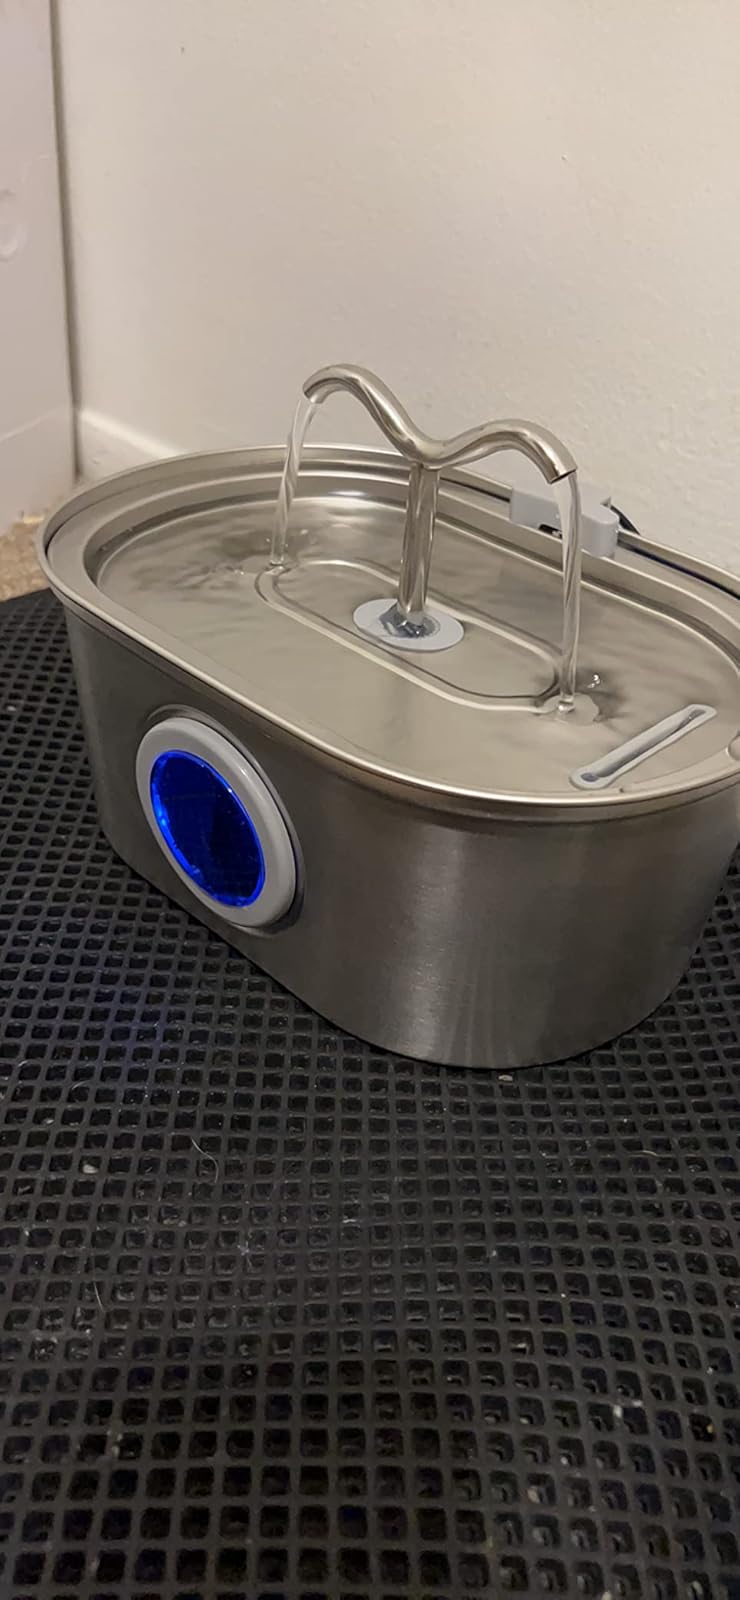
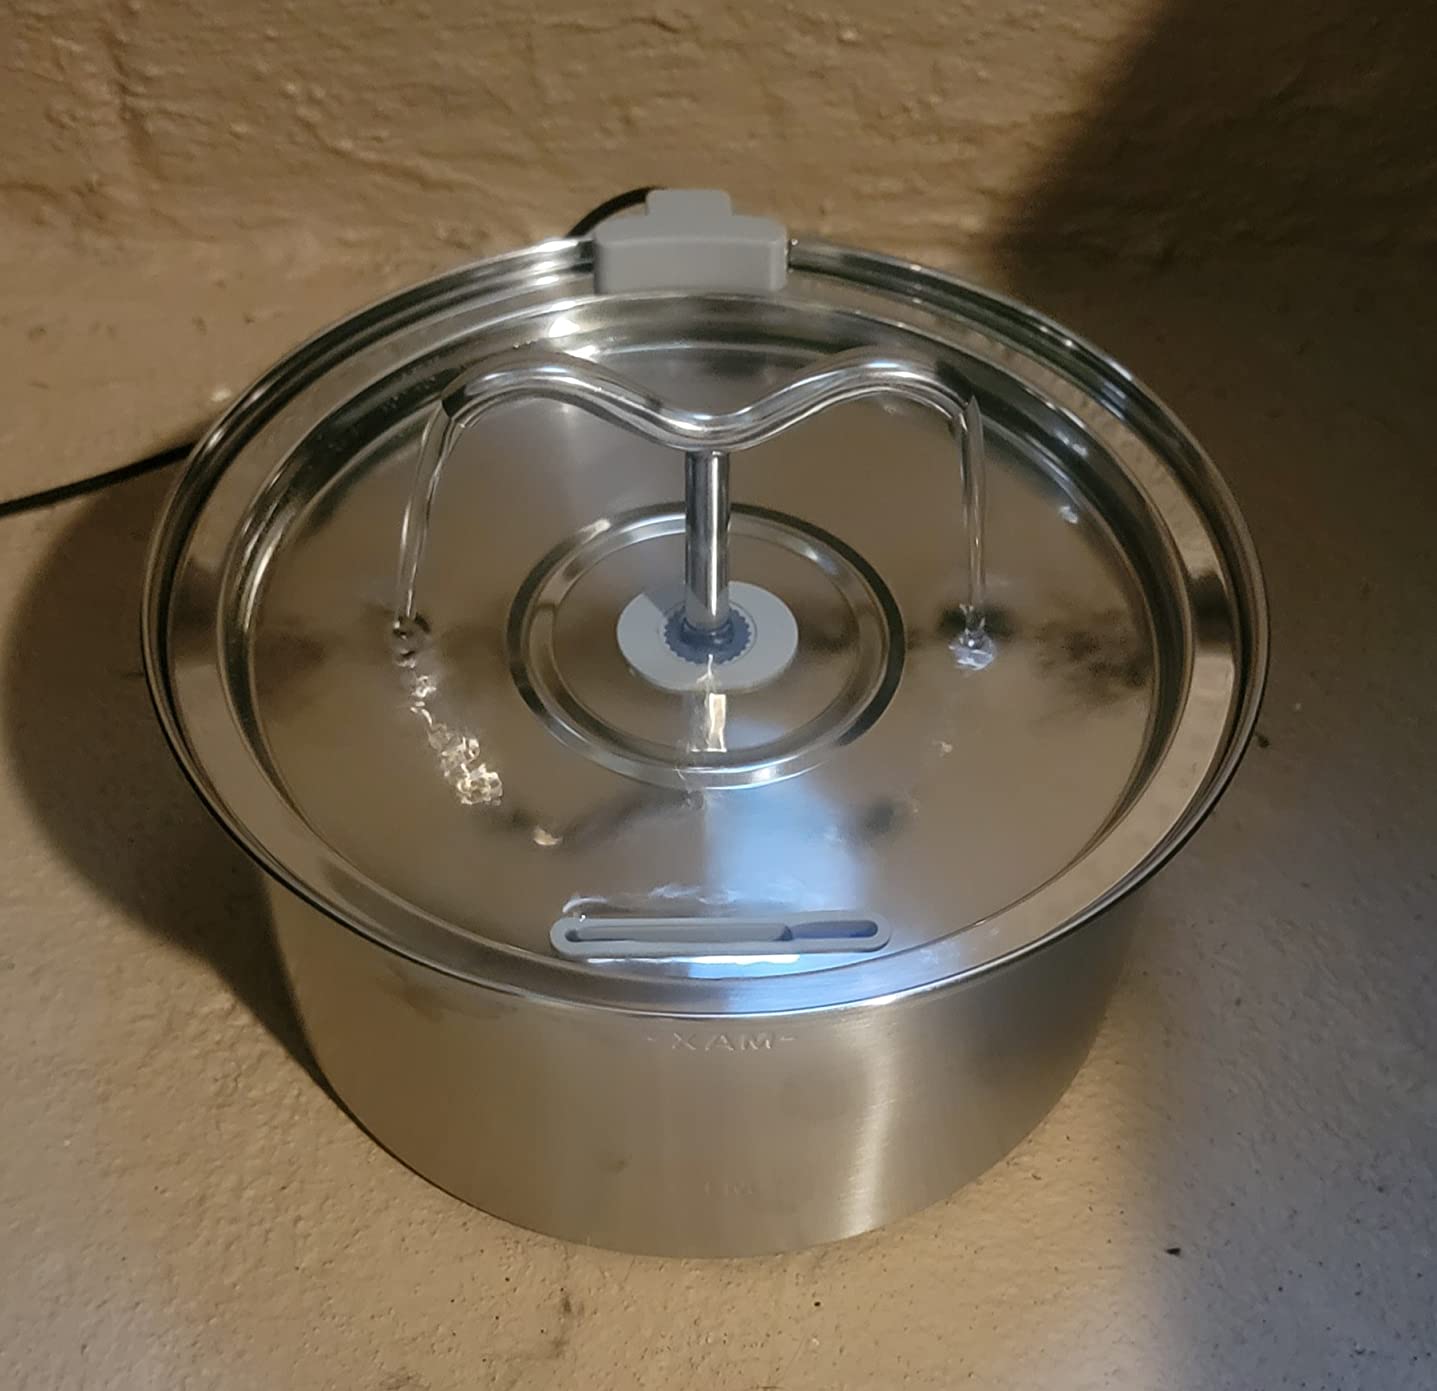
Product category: items_bowl
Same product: no